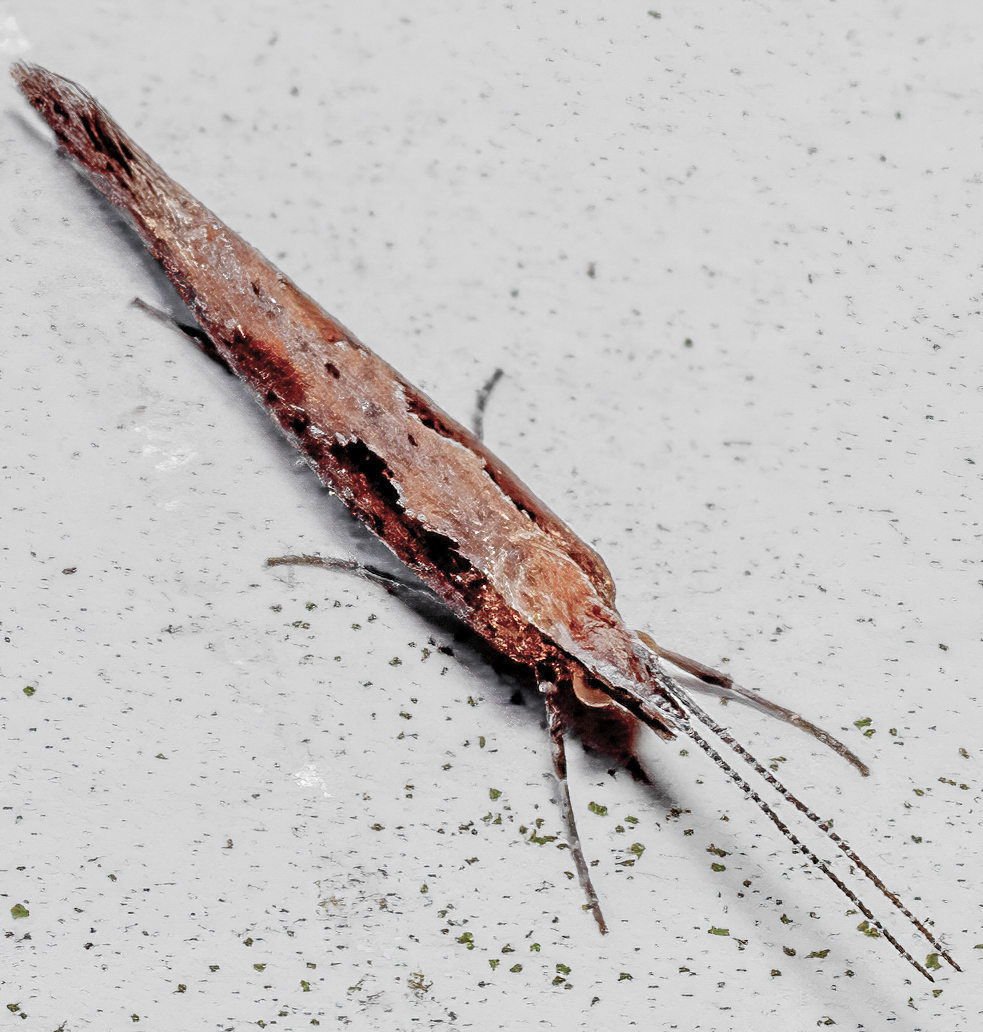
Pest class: diamondback_moth